Lobos (album)

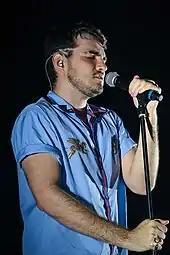
Jão on the Turnê Lobos in 2018

In July 2018, Jão revealed that the album would be titled "Lobos". The cover art, release date, and tracklist were revealed in August 2018. "Lobos" was released on digital formats on 17 August 2018, by Universal Music. The CDs were released on 14 December 2018. The bonus tracks from the deluxe edition of "Lobos", "Fim do Mundo" and "Ressaca", which were previously exclusive to the physical version, were released digitally on 25 January 2019. Vinyl LPs were released on 3 November 2023. "Lobos" was supported by two singles: "Vou Morrer Sozinho" was released as the lead single on 14 August 2018, followed by "Me Beija com Raiva" as the second on 13 December 2018. Its accompanying music videos were directed by Pedro Tófani. On 21 August 2018, Jão announced that he would embark on the Turnê Lobos to support the album. The tour began on 21 September 2018 in Belo Horizonte, Minas Gerais, and concluded on 1 June 2019 in Londrina, Paraná. On 10 June 2019, Jão released the audiovisual of the tour.